Villa of Domitian

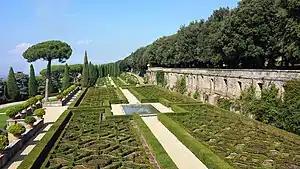
Cryptoporticus of the Villa and garden of the Belvedere on the 3rd terrace

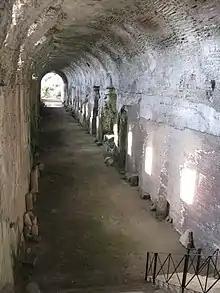
Cryptoporticus

The cryptoporticus at the side of the 3rd terrace supported the front of the second terrace and originally ran for the entire length up to the forecourt of the theatre. Although now very truncated it still has a length of 120 m and 7.45 m width and is probably the largest known cryptoporticus in any villa around Rome, certainly dwarfing any of those of the Villa Adriana at Tivoli.